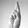
ASL letter: R